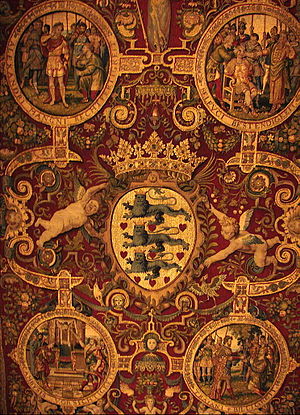
Frederik 2.s bordhimmel / Galleri
Frederik 2.s bordhimmel er en rigt udsmykket baldakin i vævet stof - brugt til at fremhæve ejerens plads ved ceremonier - som i 1586 blev udført på Kronborg af den flamske væver Hans Knieper på bestilling af Frederik 2. Bordhimlen var opstillet i Dansesalen på Kronborg og blev brugt ved kongens store fester i Dansesalen. Den blev svensk krigsbytte under Anden Karl Gustav-krig og opbevares nu på Nationalmuseum i Stockholm. Ved samme lejlighed blev Kronborgs rigt dekorerede fontæne svensk krigsbytte. Fra 2012 til 2016 er bordhimlen udlånt til Kronborg og udstillet der.